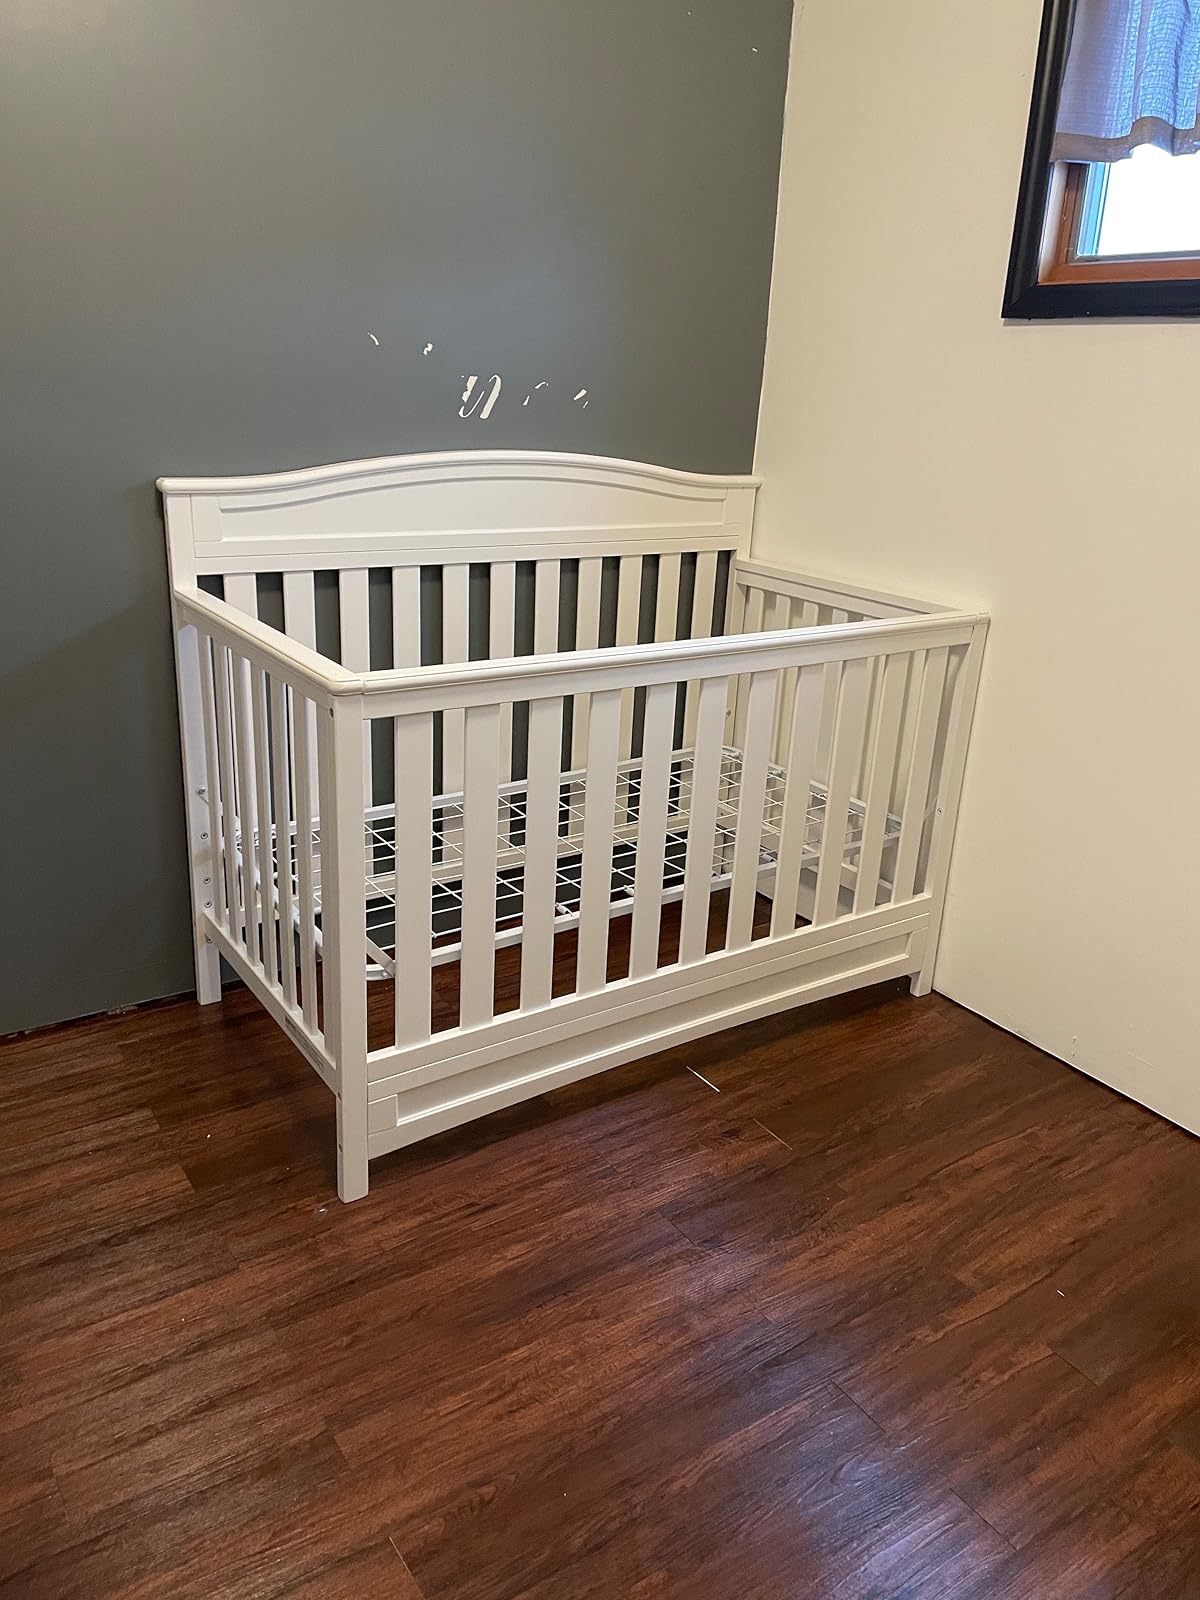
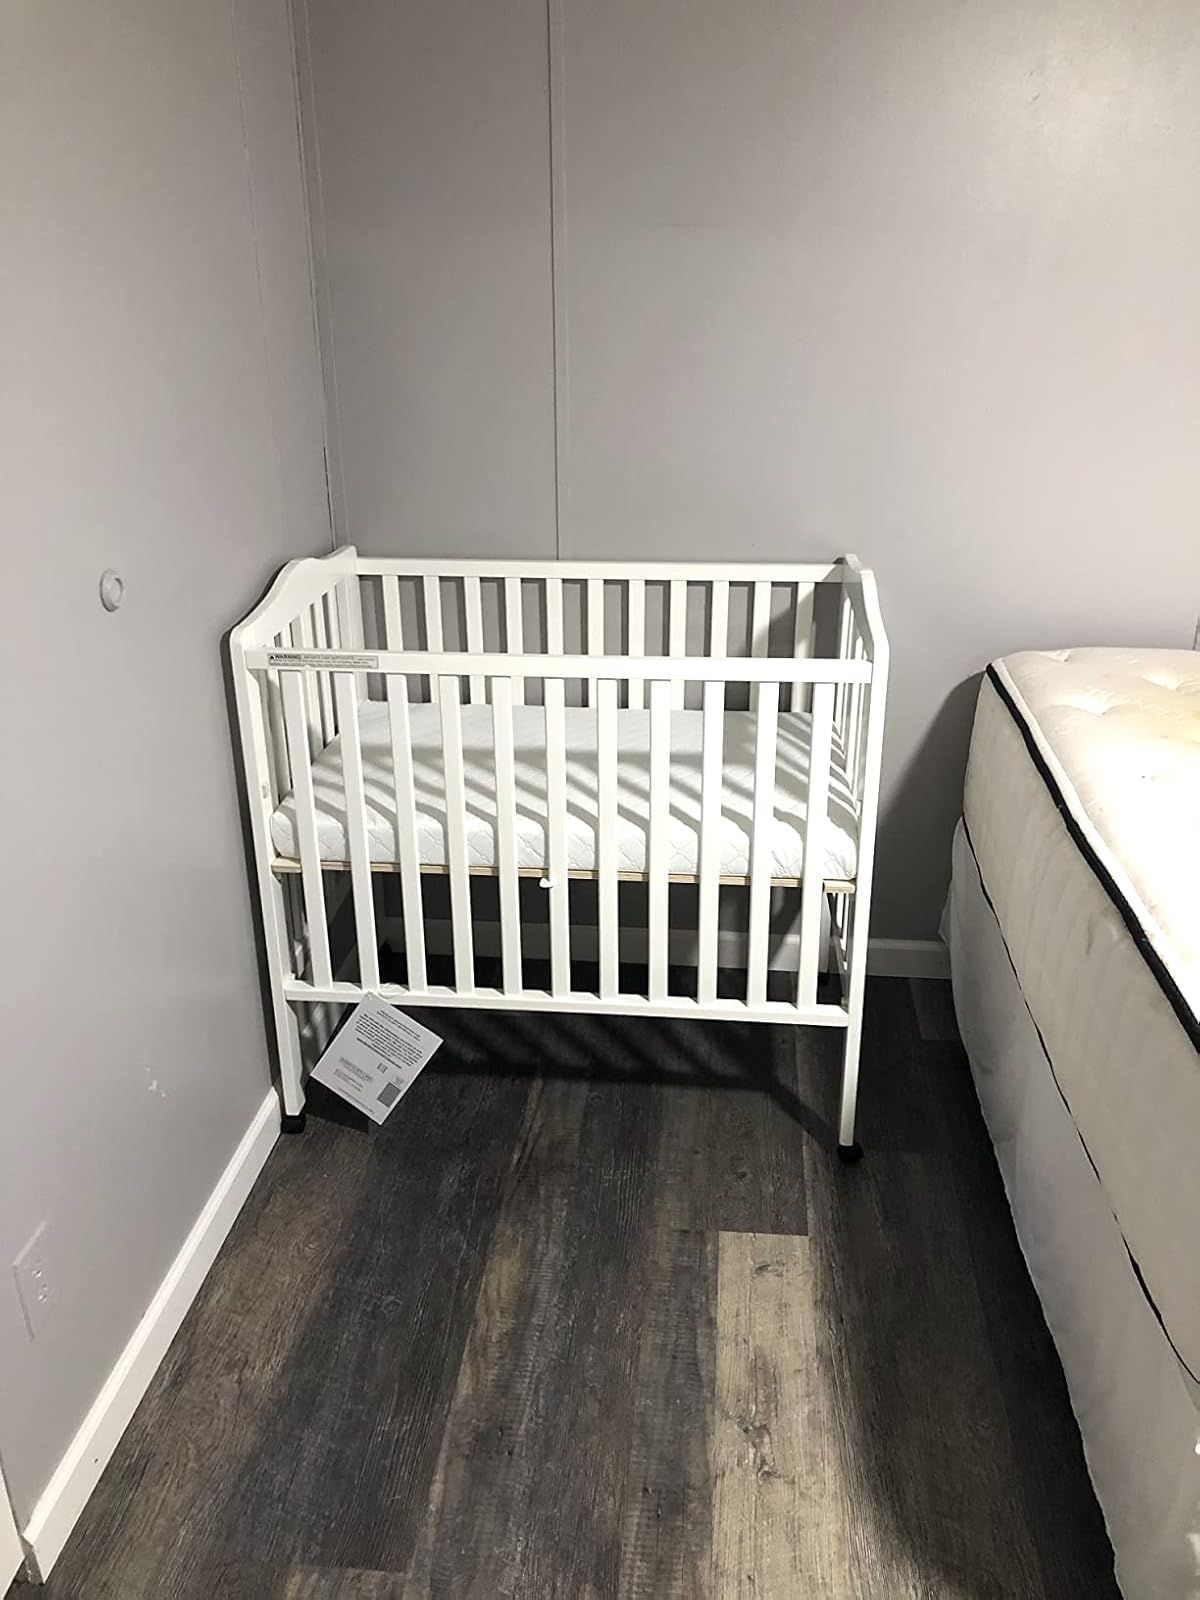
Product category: products_crib
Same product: no